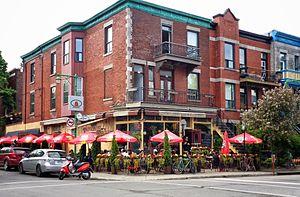
Un café est un établissement où l'on sert des boissons et des repas légers. Ce type d’établissement est parfois joint, en France, à un débit de tabac.